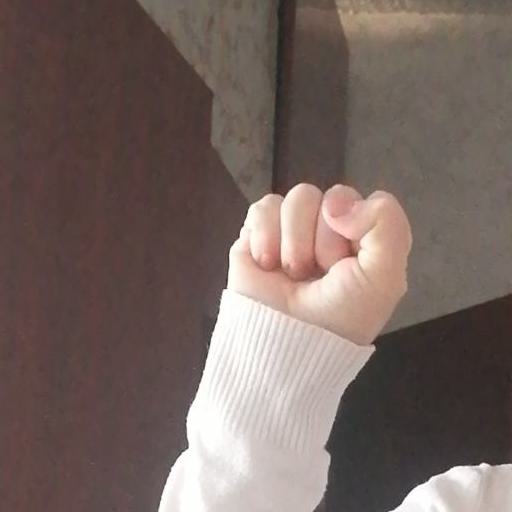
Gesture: fist